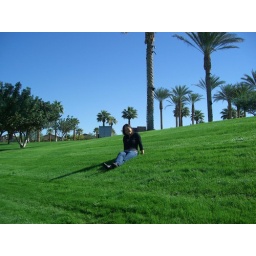
lake near Beo's house